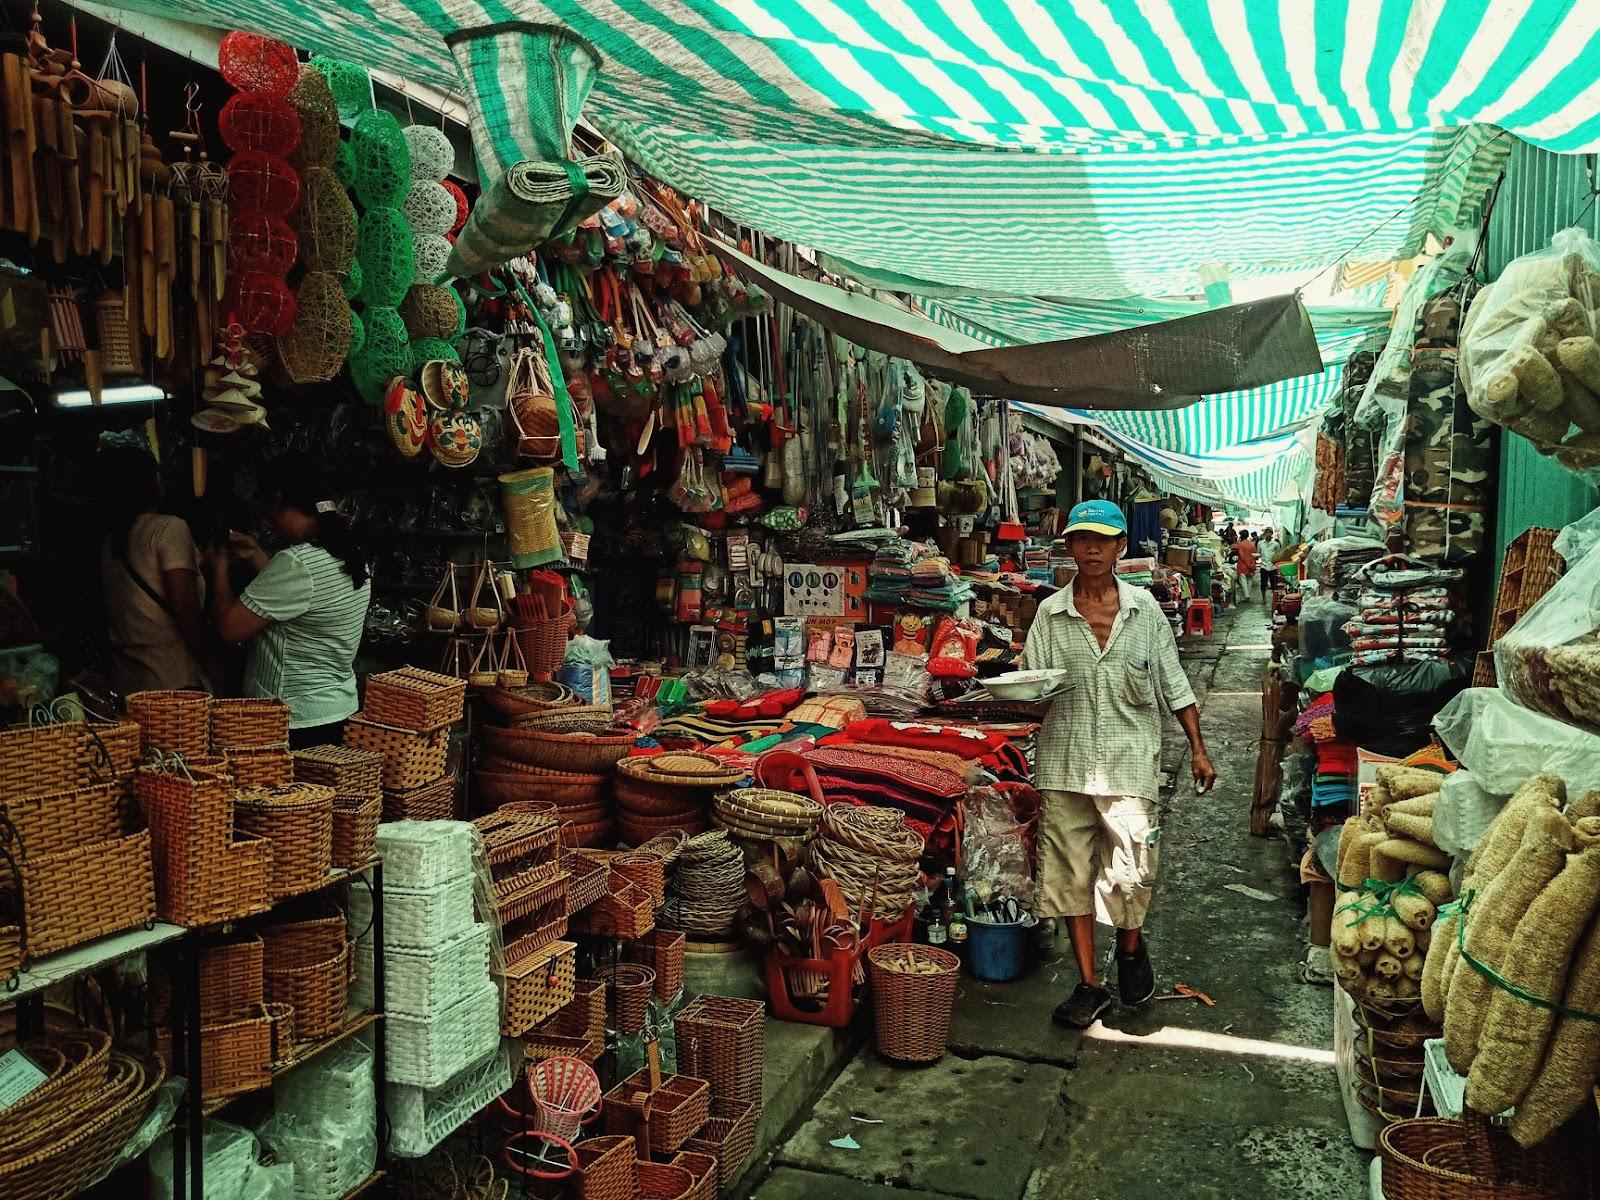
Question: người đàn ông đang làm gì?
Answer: đang bưng khay đồ ăn cho khách